Piastre

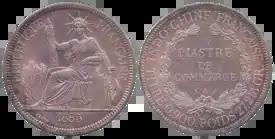
French Indochina piastre, 1885

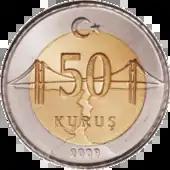
İmage of 50 Turkish piastres (Turkish:50 kuruş). Istanbul map and 15 Temmuz Şehitler Köprüsü in the background.

The piastre or piaster is any of a number of units of currency. The term originates from the Italian for "thin metal plate". The name was applied to Spanish and Hispanic American pieces of eight, or pesos, by Venetian traders in the Levant in the 16th century.